List of Saekano episodes

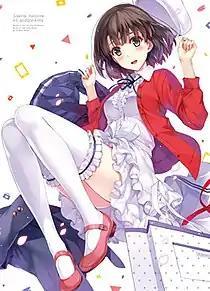
Cover of the third home video release volume featuring Megumi Kato.

For the first season, the opening theme song is by Luna Haruna, while the ending theme song is by Miku Sawai. It has been licensed in North America by Aniplex of America, and in Australia and New Zealand by Madman Entertainment. For the second season, the opening theme song is by Luna Haruna, while the ending theme song is for episode 0 to 10 and for episode 11, both sung by Moso Calibration. The second season was exclusively streamed on Amazon Prime Video.